Tucker, Arkansas

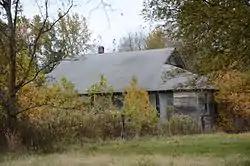
Tucker School

Tucker is an Unincorporated community and census-designated place (CDP) in Jefferson County, Arkansas. It is located southeast of Little Rock. It was first listed as a CDP in the 2020 census with a population of 95.